Oskar Omdal

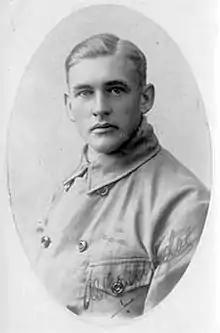
Oskar Omdal ca. 1924

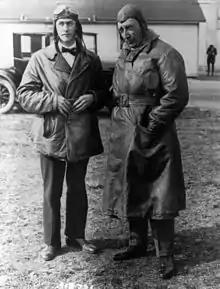
Oskar Omdal (left) with Roald Amundsen, 1922

Oskar Omdal (October 11, 1895 – December 23, 1927) was a lieutenant and pilot in the Royal Norwegian Navy.